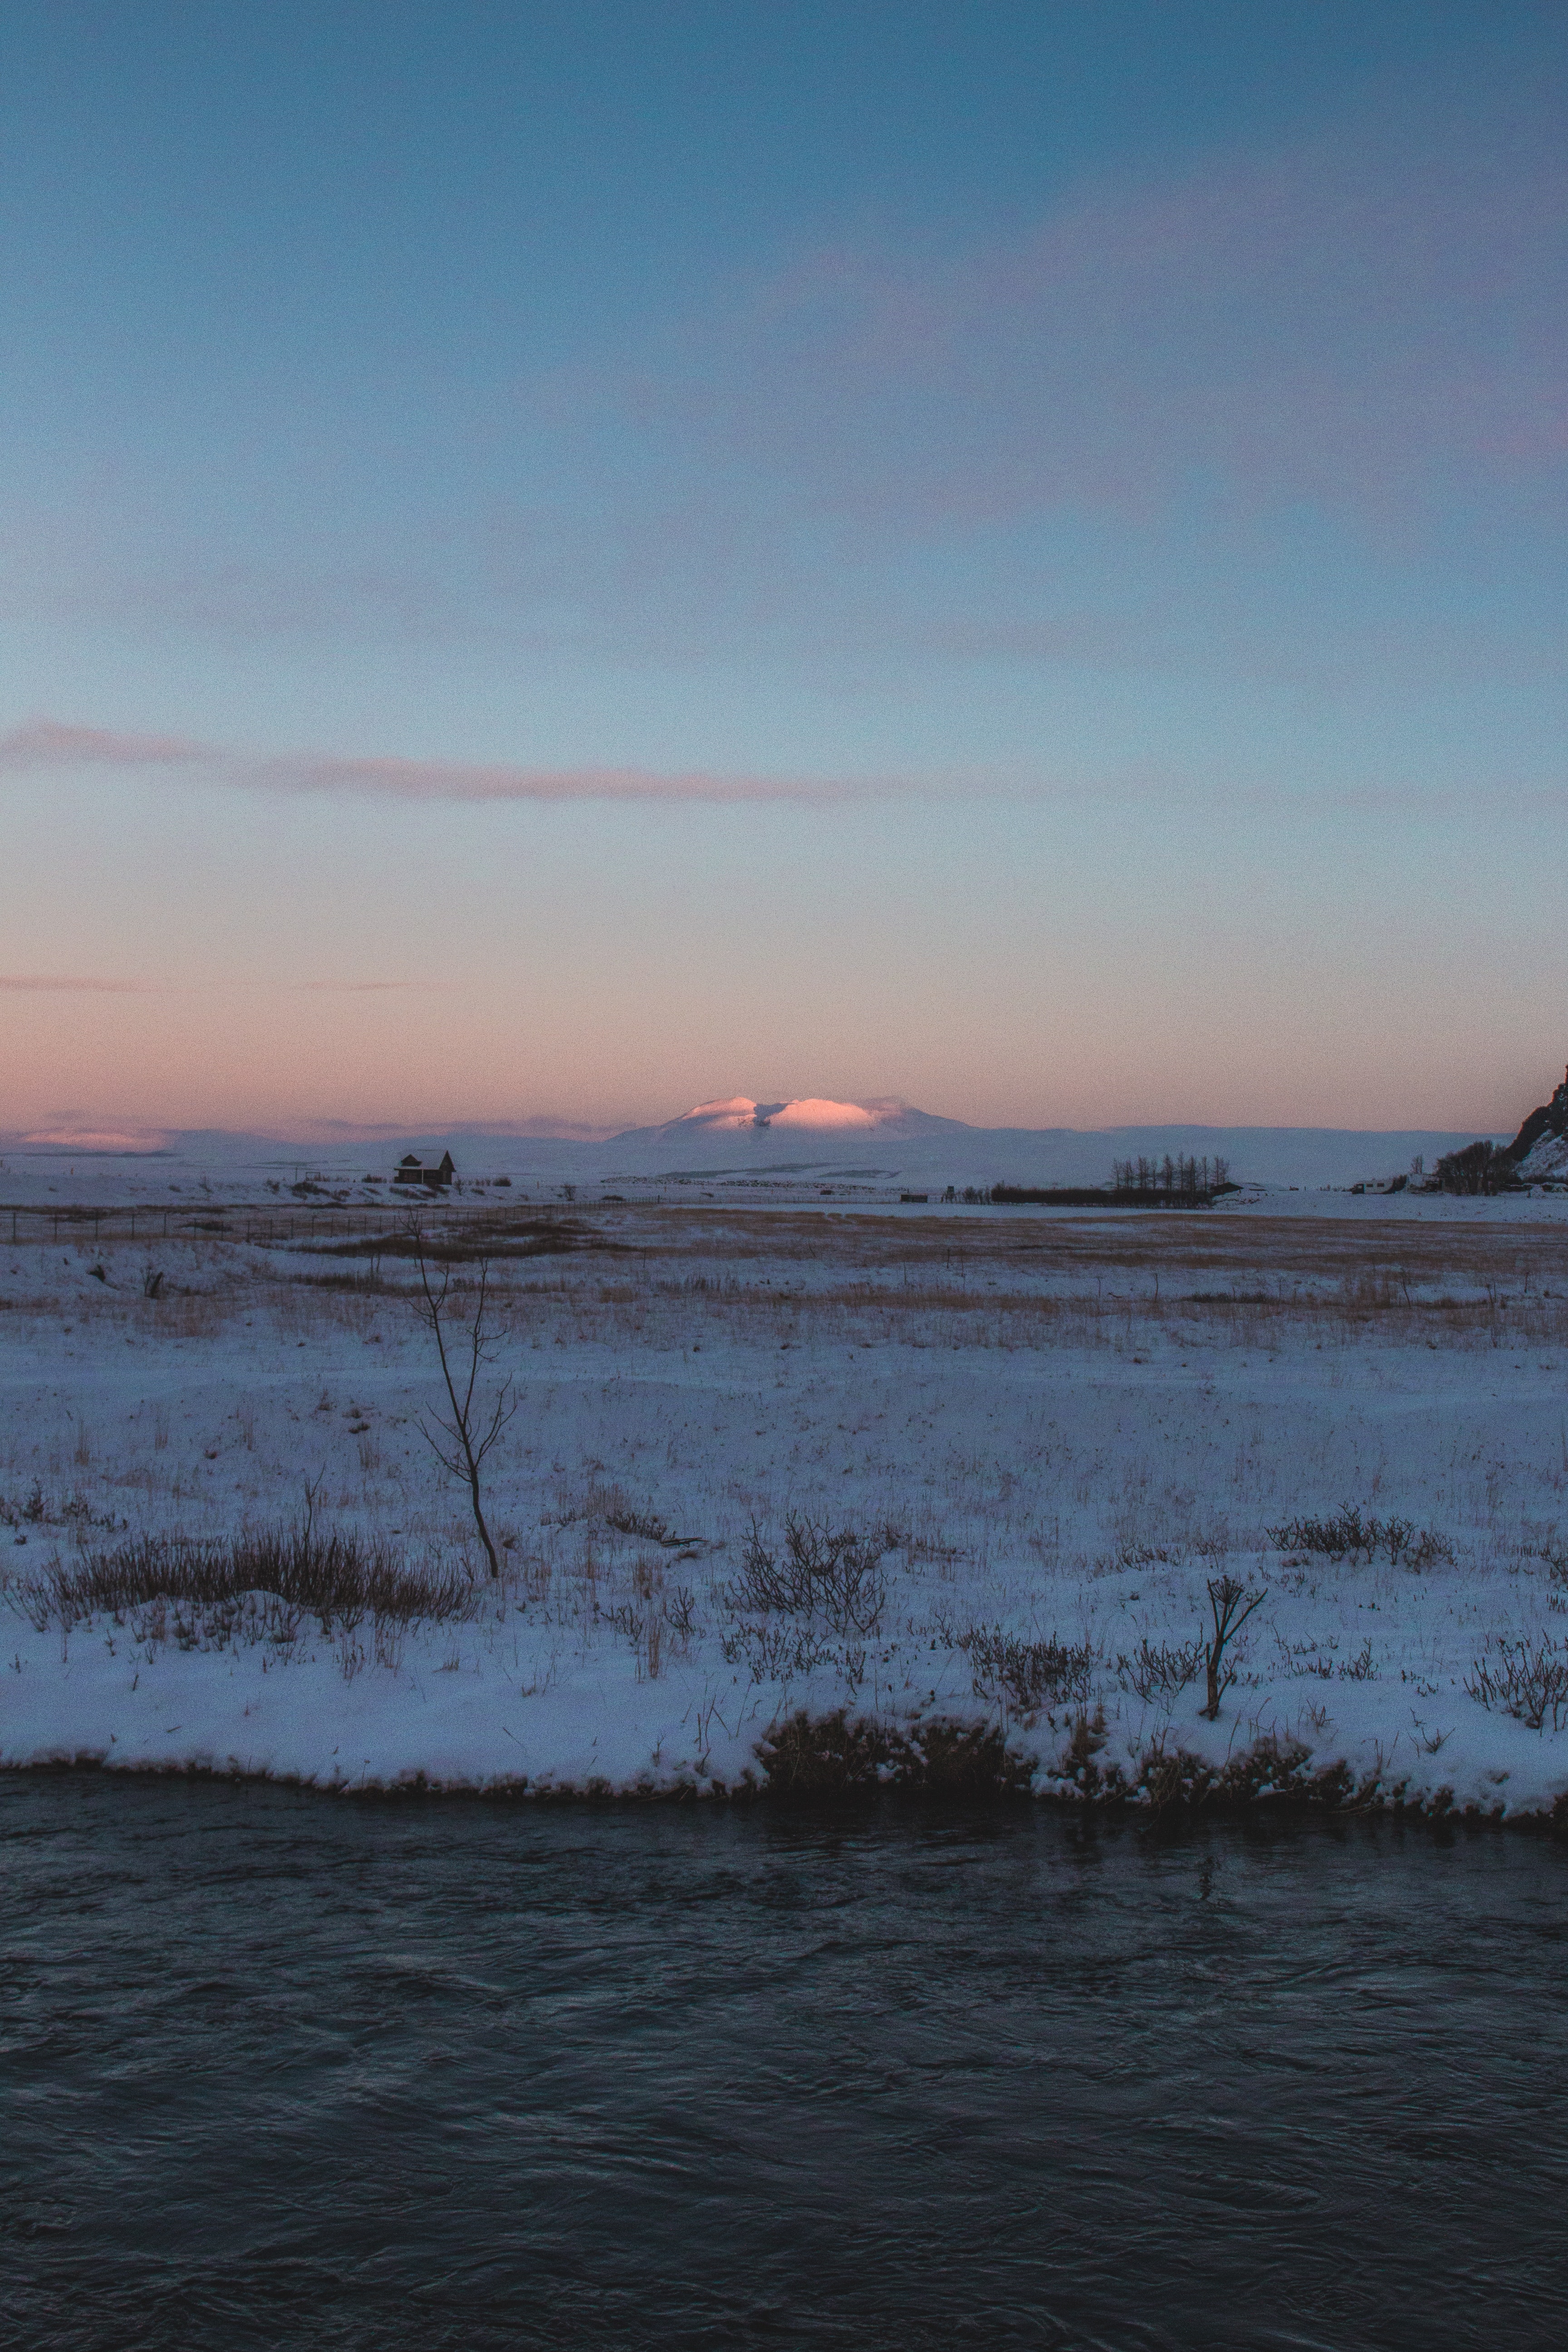
sky, horizon, sea, ocean, dusk, evening, sunset, cloud, morning, water, dawn, shore, winter, beach, calm, mudflat, coast, sunrise, wave, tree, landscape, ice, freezing, reflection, sound, afterglow, tide, vacation, plain